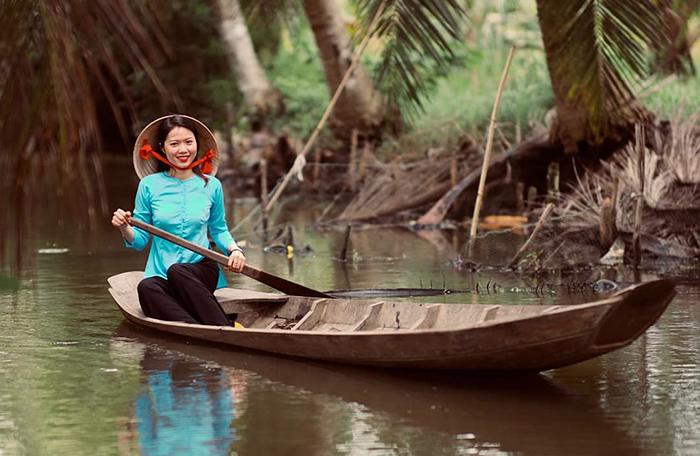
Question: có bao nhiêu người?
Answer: có một người